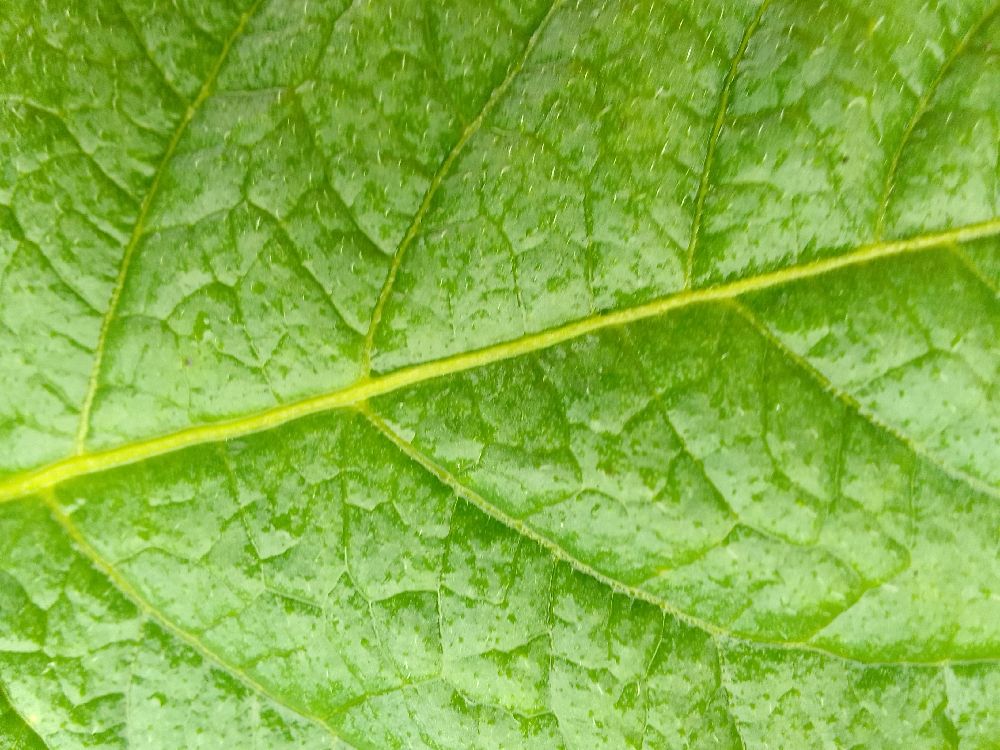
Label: Healthy